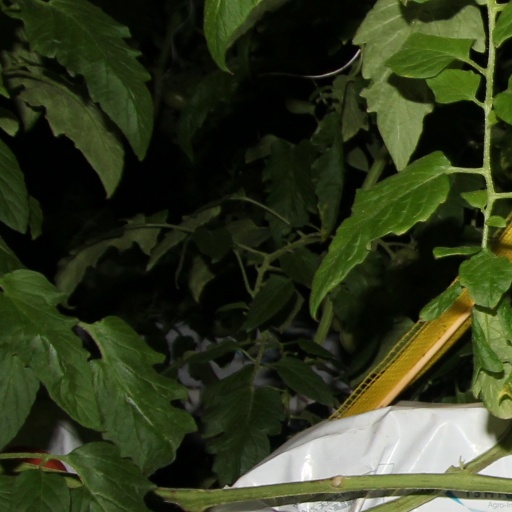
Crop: tomato